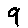
Label: 9